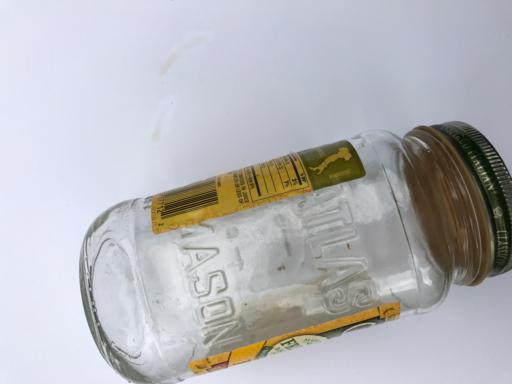
Label: glass